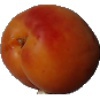
Label: Apricot 1